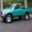
Label: pickup_truck